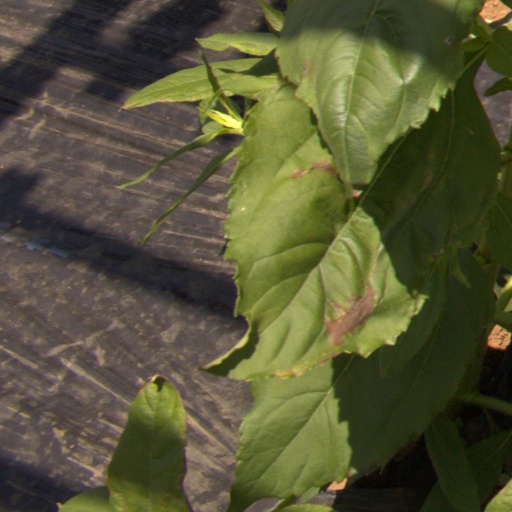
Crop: Jerusalem artichoke